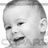
Emotion: happy